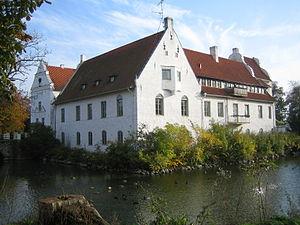
Cette liste non exhaustive répertorie les principaux châteaux en Suède.